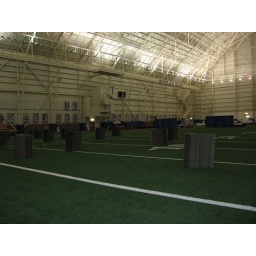
The same turf is in the field house that is on the actual field, including the same crown in the center.